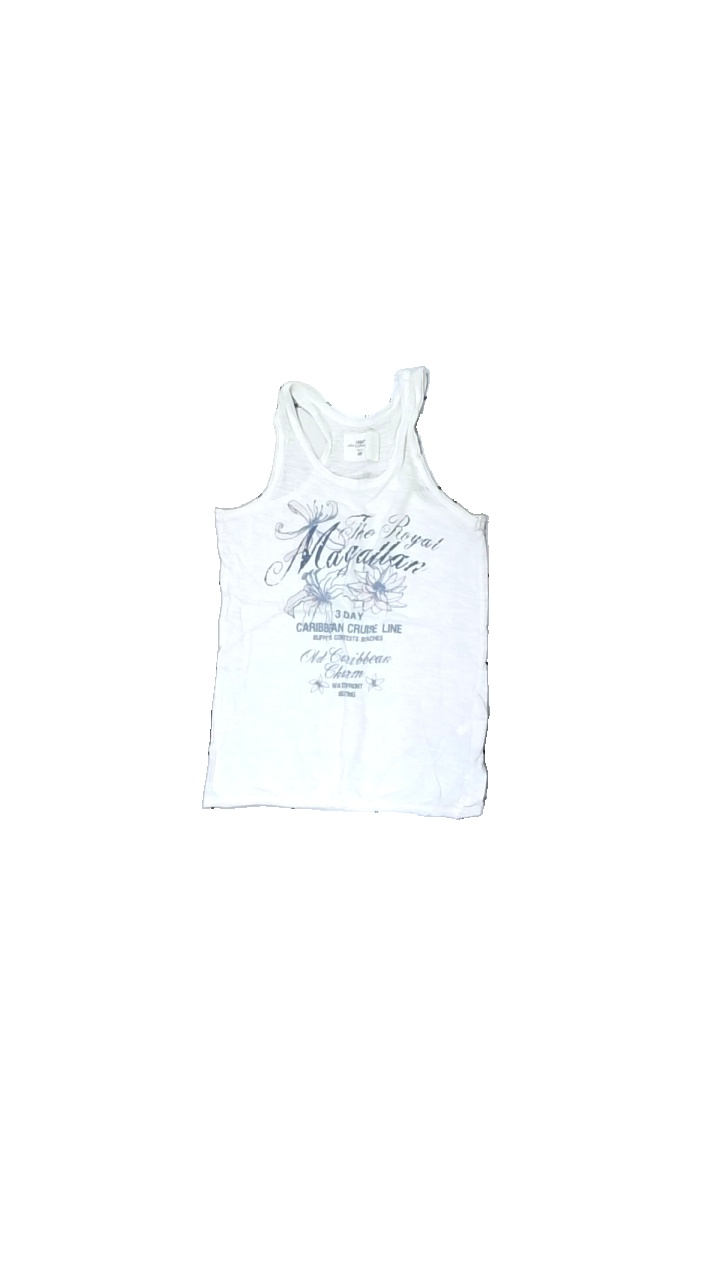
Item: Tank Top (Children)
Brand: Logg (h&m)
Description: vitt linne med blommor och text fram. hål i högra armhålan och fläckar i båda.
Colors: Pink, White, Blue
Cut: Regular
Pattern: Floral print
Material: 100% cotton
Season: Summer
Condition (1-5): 3
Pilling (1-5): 5
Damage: fläckar i armhålan
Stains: Minor
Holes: Minor
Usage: Export
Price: <50